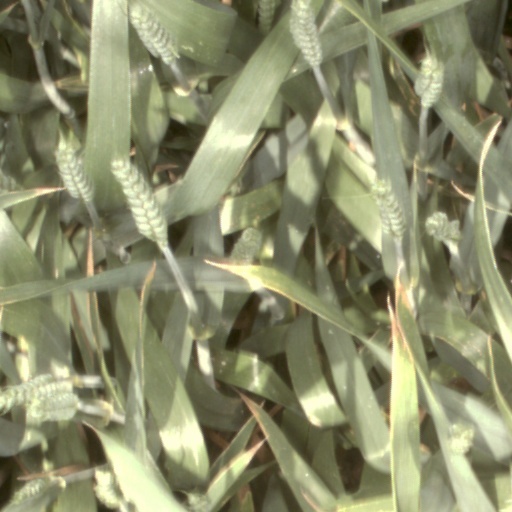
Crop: wheat